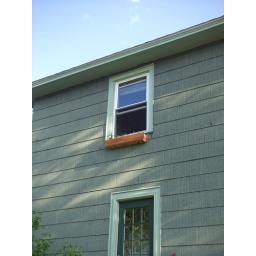
ktichen window herb box from below